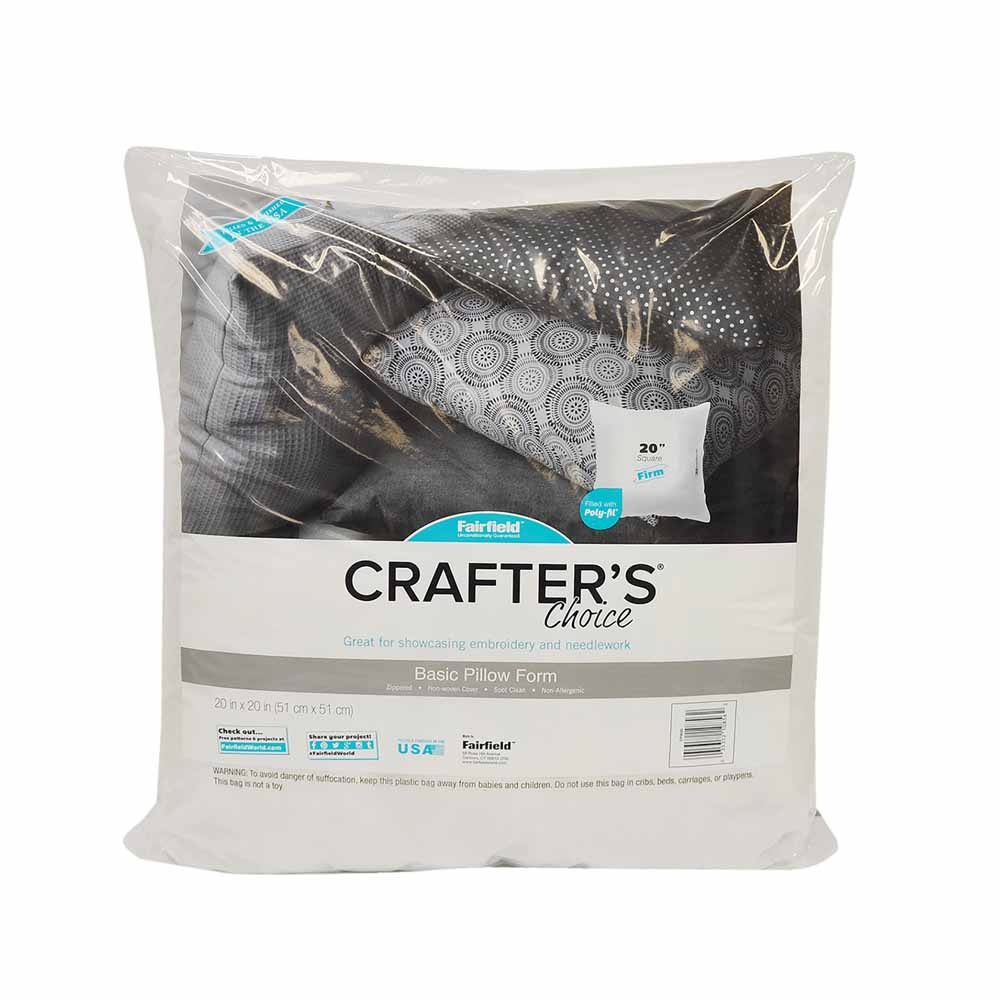
Fairfield Crafter's Choice 20"x 20” Basic pillow form
Crafter's Choice® inserts are quality pillow forms that are soft, supportive and economically priced. They are available in a variety of square sizes and feature a durable 100% polypropylene cover and 100% polyester fiberfill interior. They work well for craft projects and needlepoint or knit pillows as they have a medium firmness and a flatter appearance. Soft, supportive and economically priced.
Brand: HA Kidd
Category: Arts & Entertainment > Hobbies & Creative Arts > Arts & Crafts > Art & Crafting Materials > Filling & Padding Material > Pillow Forms